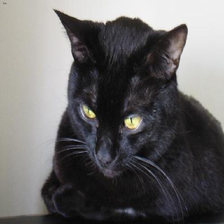
Species: cat
Breed: Bombay